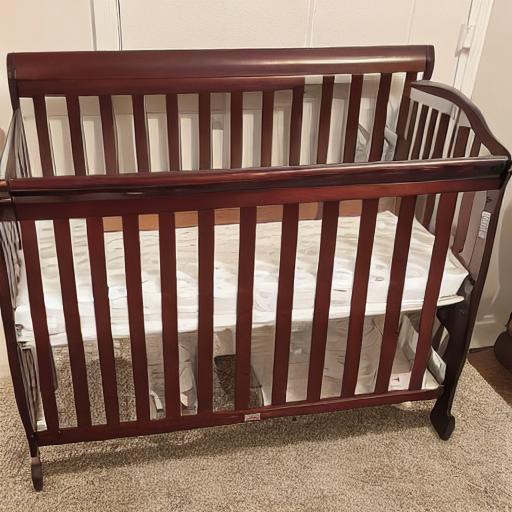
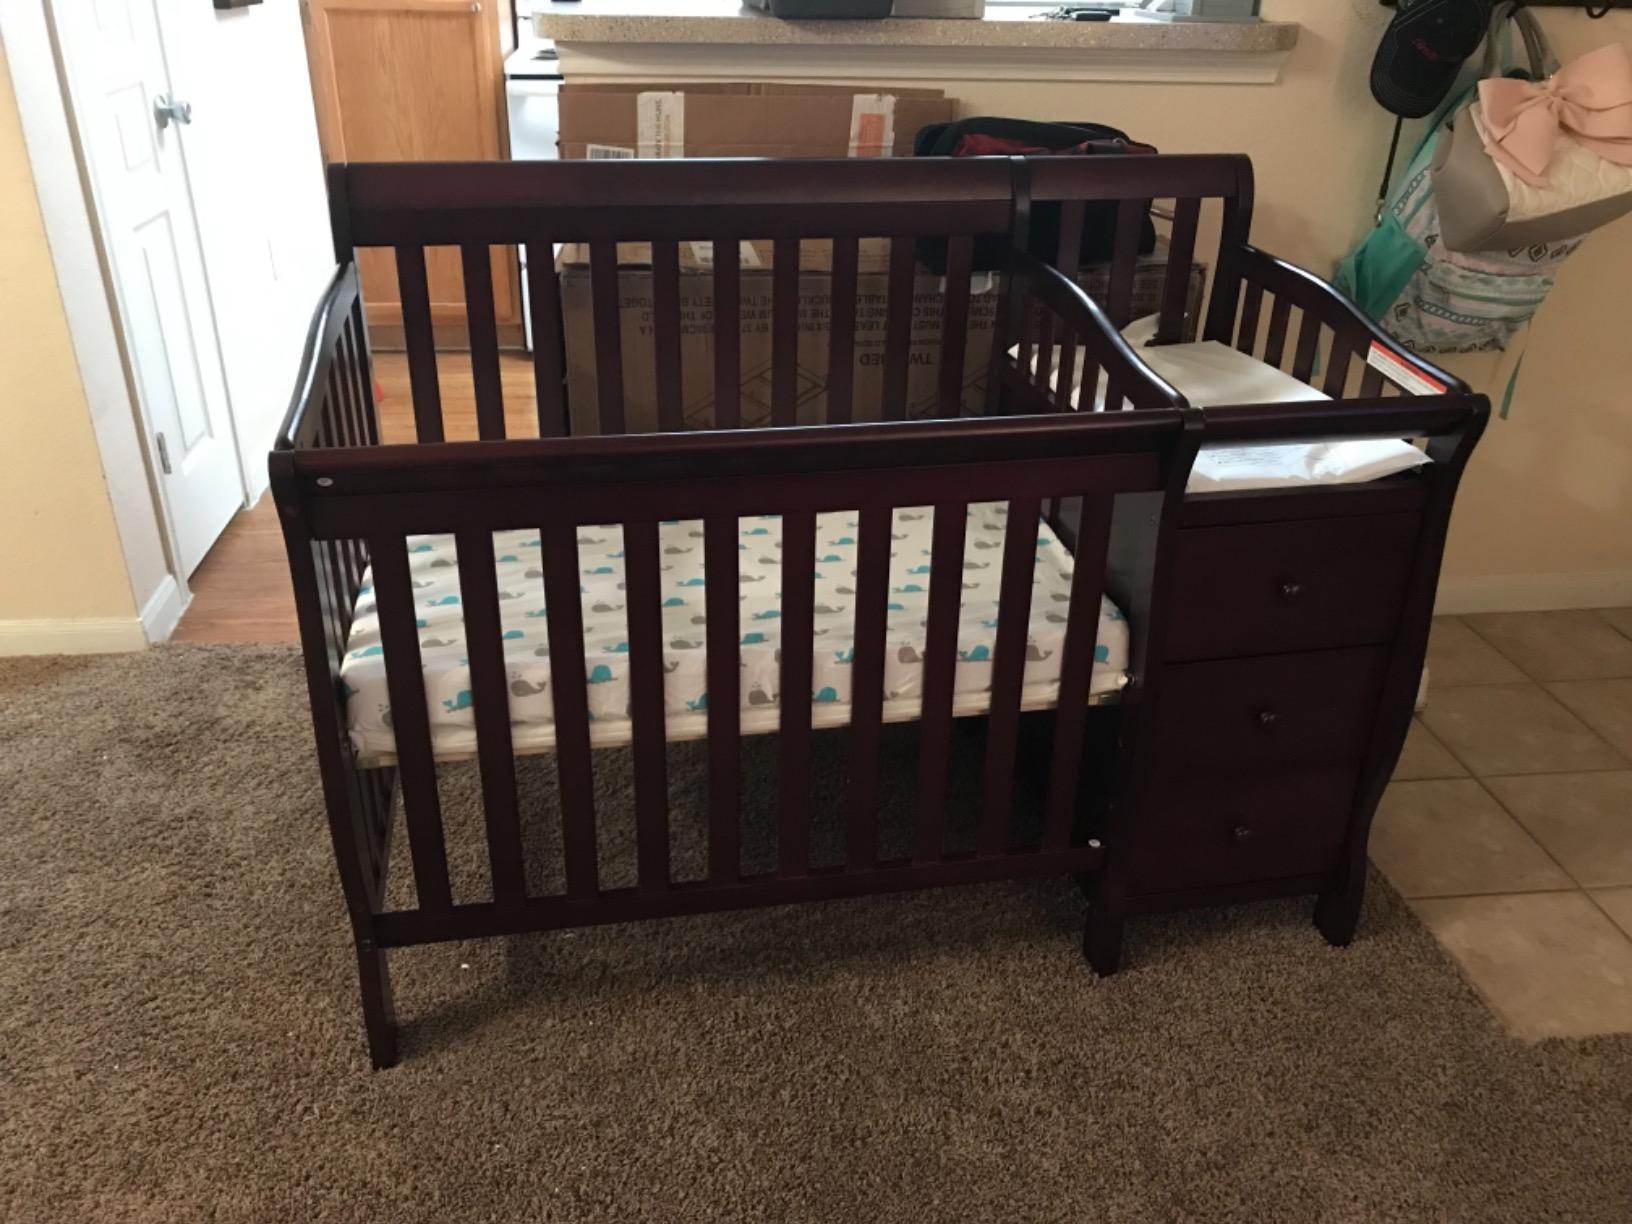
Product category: products_crib
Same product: no